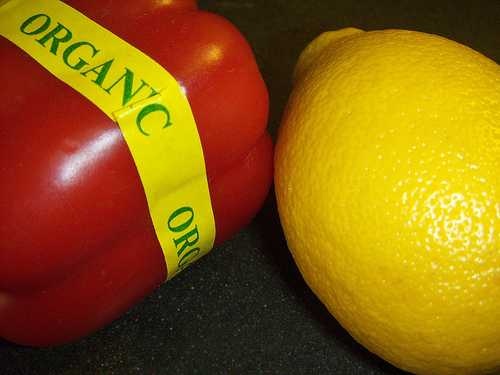
Label: Lemon